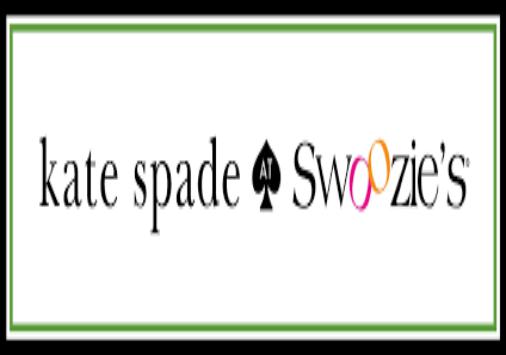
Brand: KATE SPADE-1
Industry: Clothes